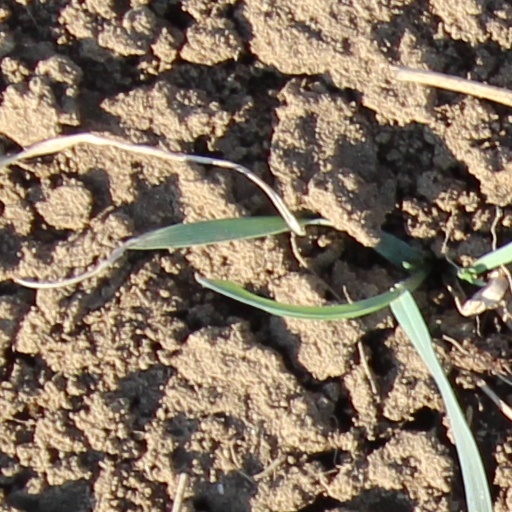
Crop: wheat